List of Empire ships (P)

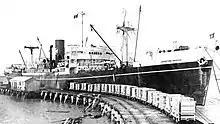
Houlder Brothers' "Urmston Grange", built as "Empire Pibroch"

"Empire Penryn" was a 6,515-GRT ocean liner which was built by Barclay, Curle & Co Ltd, Glasgow. Launched in 1912 as "Czar". Requisitioned after the Russian Revolution by the British Government. Returned in 1921 Russian American Line, passed to East Asiatic Co, Denmark and renamed "Estonia". Sold in 1930 to Gdynia America Lines and renamed "Pulaski". In 1940 was in port in Konakri, Senegal when France Fell. French authorities agreed to detain her but she escaped by night under heavy fire. To MoWT in 1945 and renamed "Empire Penryn". Refitted at Calcutta. Scrapped in 1949 at Blyth.